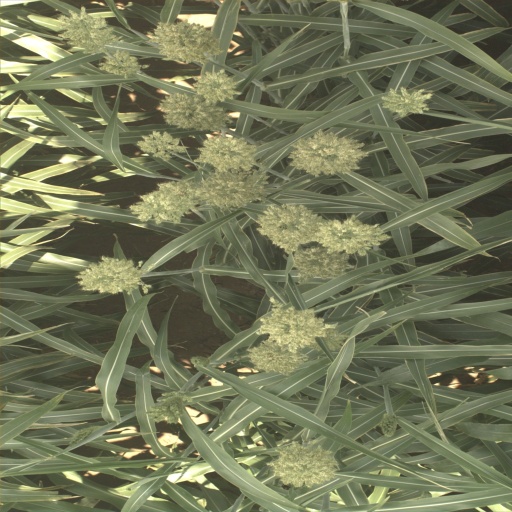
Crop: sorghum